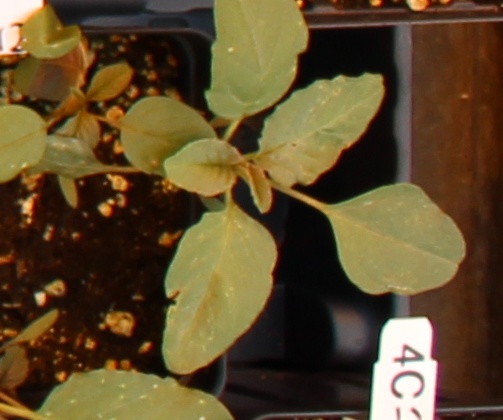
Label: Palmer Amaranth